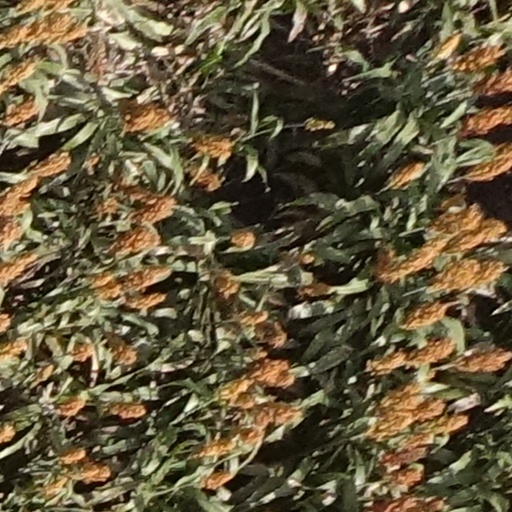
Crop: sorghum